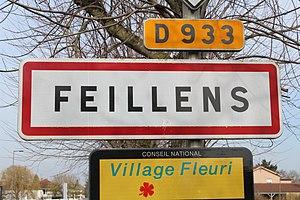
Panneau d'entrée dans Feillens.
Feillens est une commune française située dans le département de l'Ain, en région Auvergne-Rhône-Alpes. La commune est située dans l'aire urbaine de Mâcon.